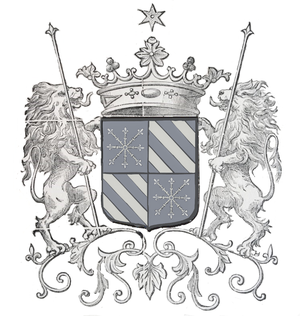
Blason branches du Perche et de Mortain
La famille du Buat est une famille de la noblesse française, d'extraction chevaleresque, dont les origines remontent au XIème - XIIème siècle. De nombreux membres de cette famille ont d'ailleurs embrassé une carrière militaire au fil des siècles. La famille du Buat est, selon le nobiliaire de Normandie, "une des plus anciennes [maisons] de la province". Selon ce même nobiliaire : «L’ancienneté de son extraction chevaleresque, l’éclat des alliances qu’elle a contractées à toutes les époques, les hautes fonctions dont ses membres ont été revêtus, les service qu’ils ont rendus dans l’armée, dans les Conseils de nos rois, etc., placent la maison du Buat au nombre des familles les plus distinguées de la noblesse française».